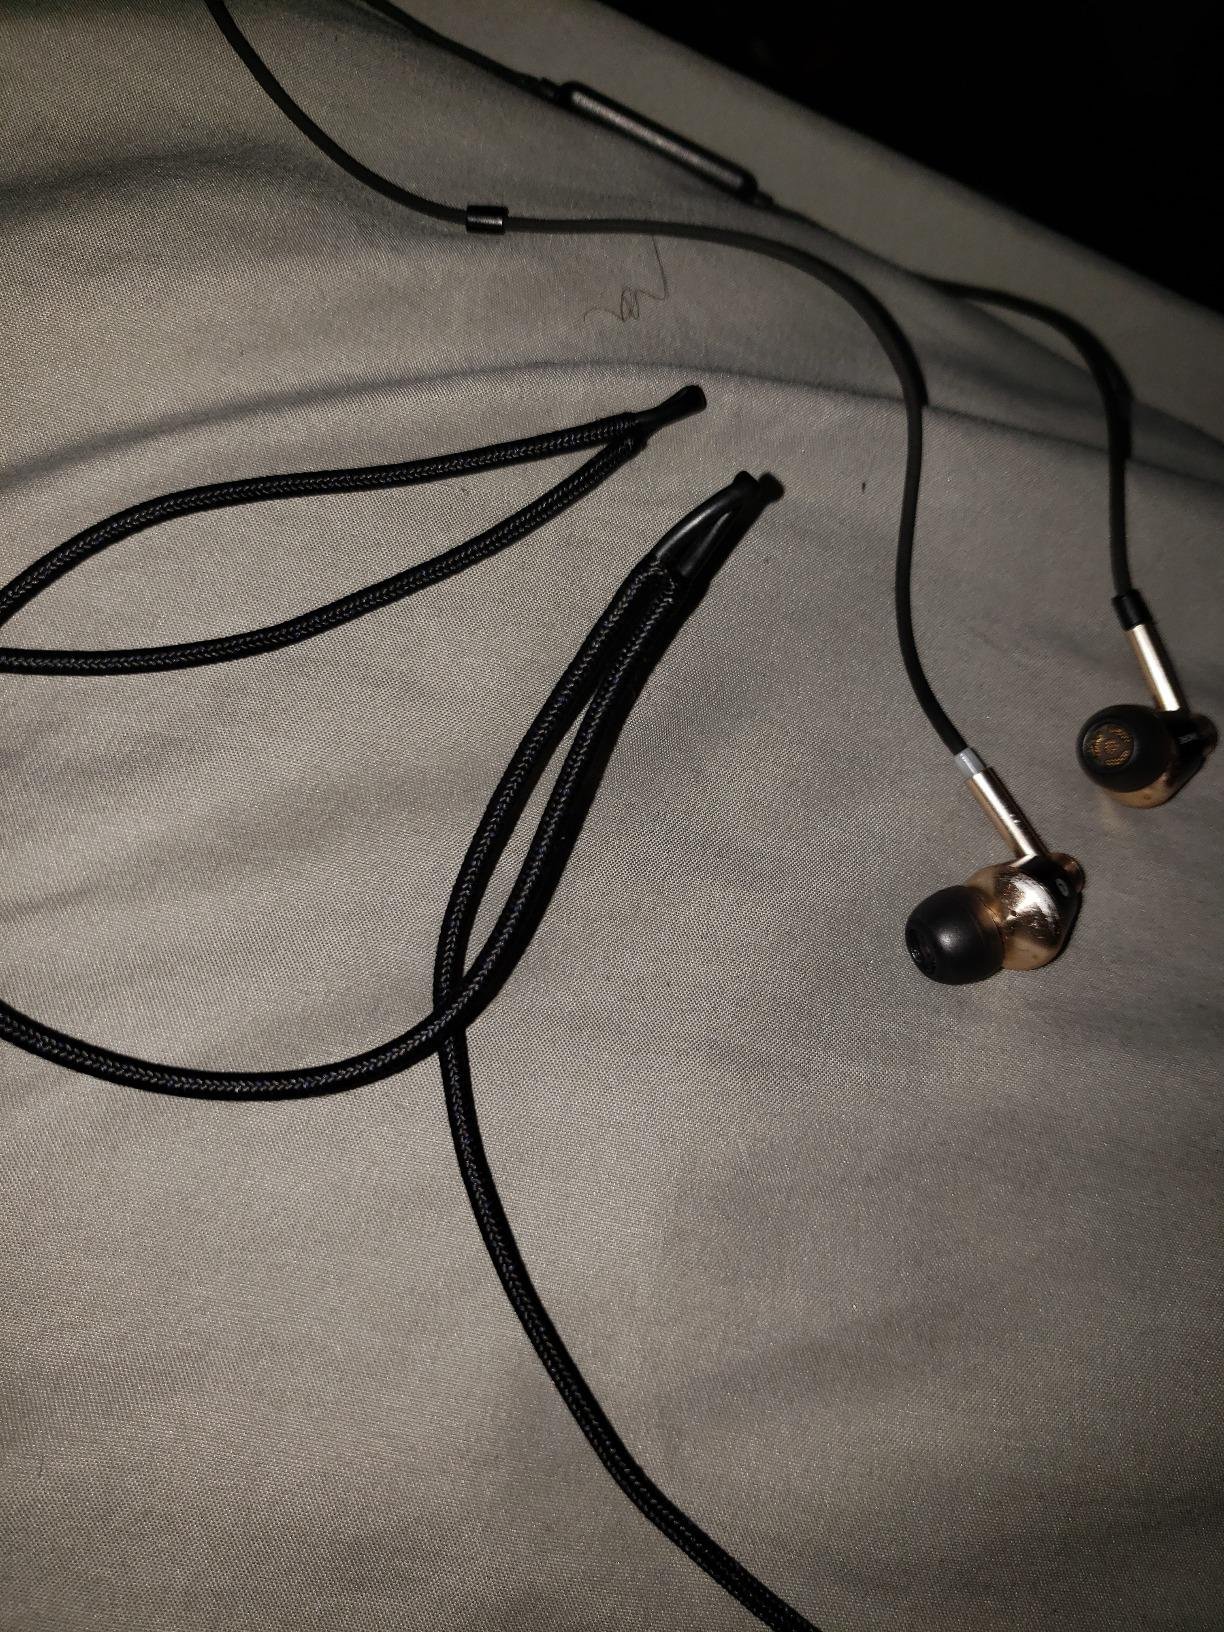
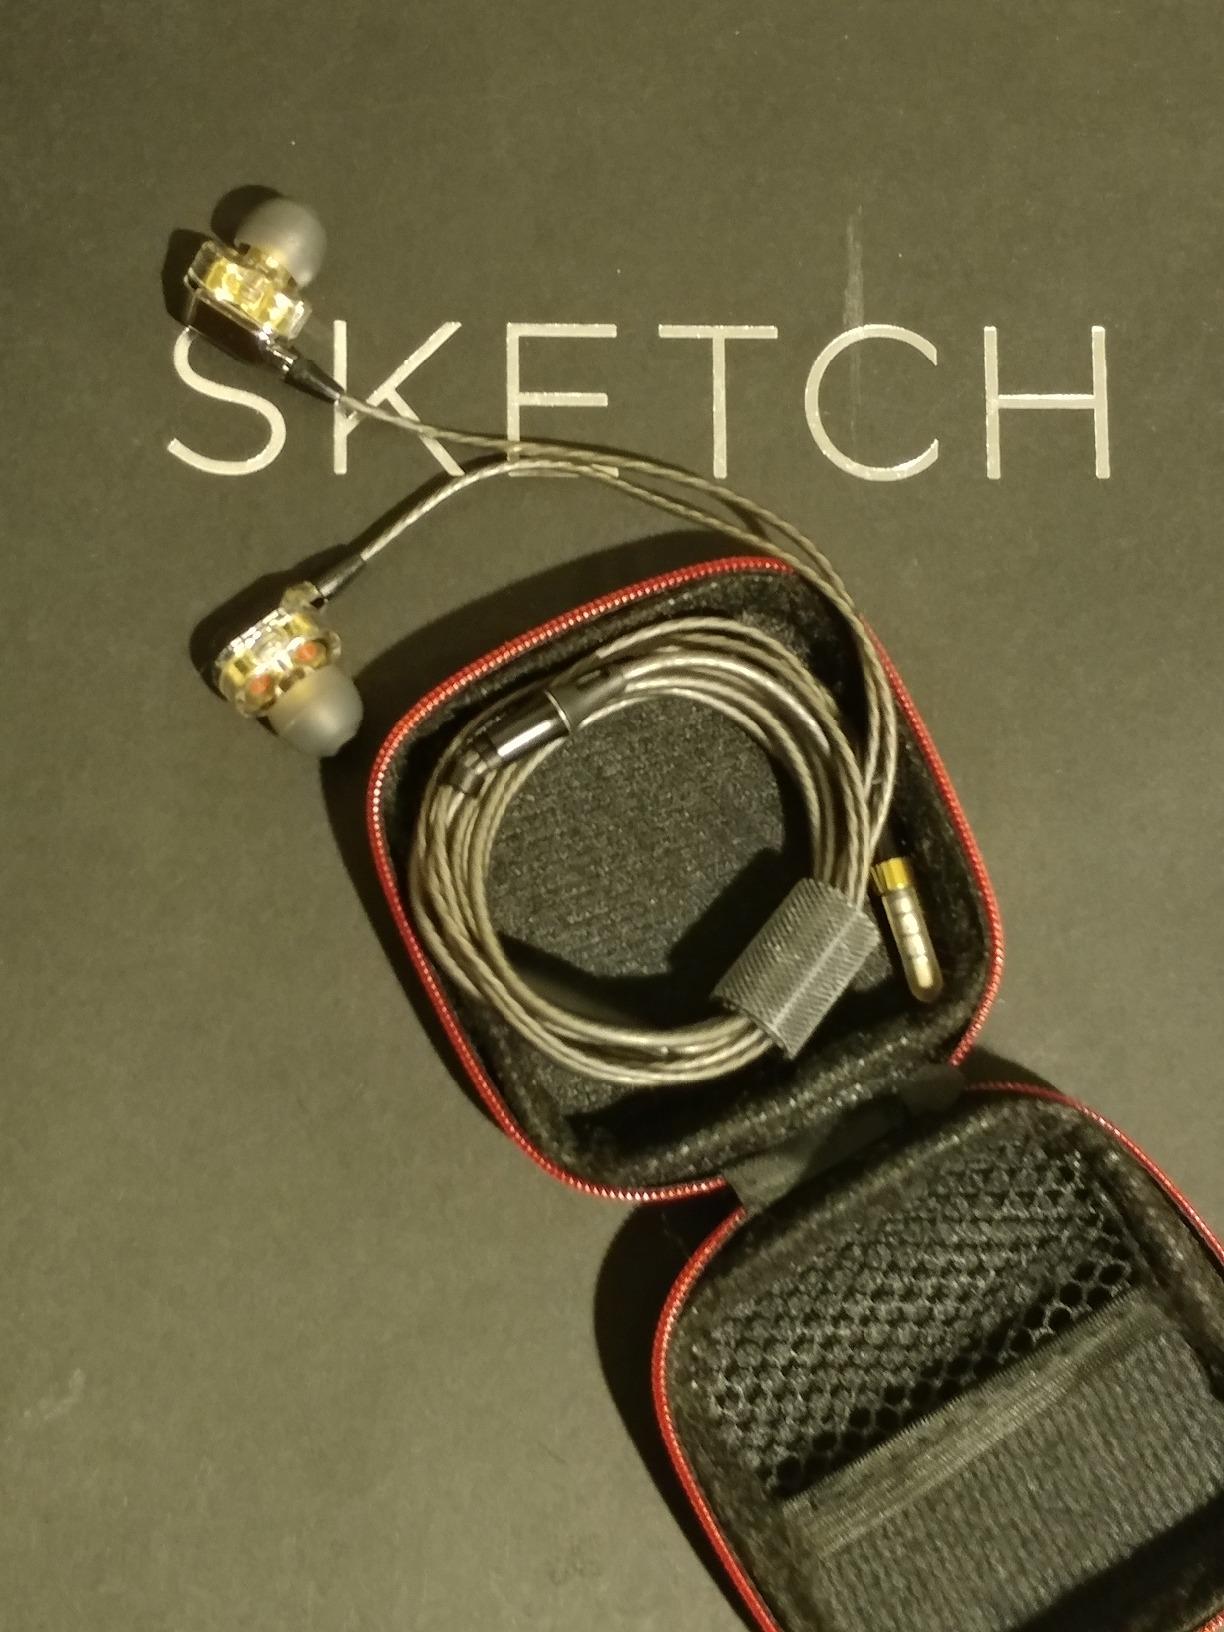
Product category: headphones
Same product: no